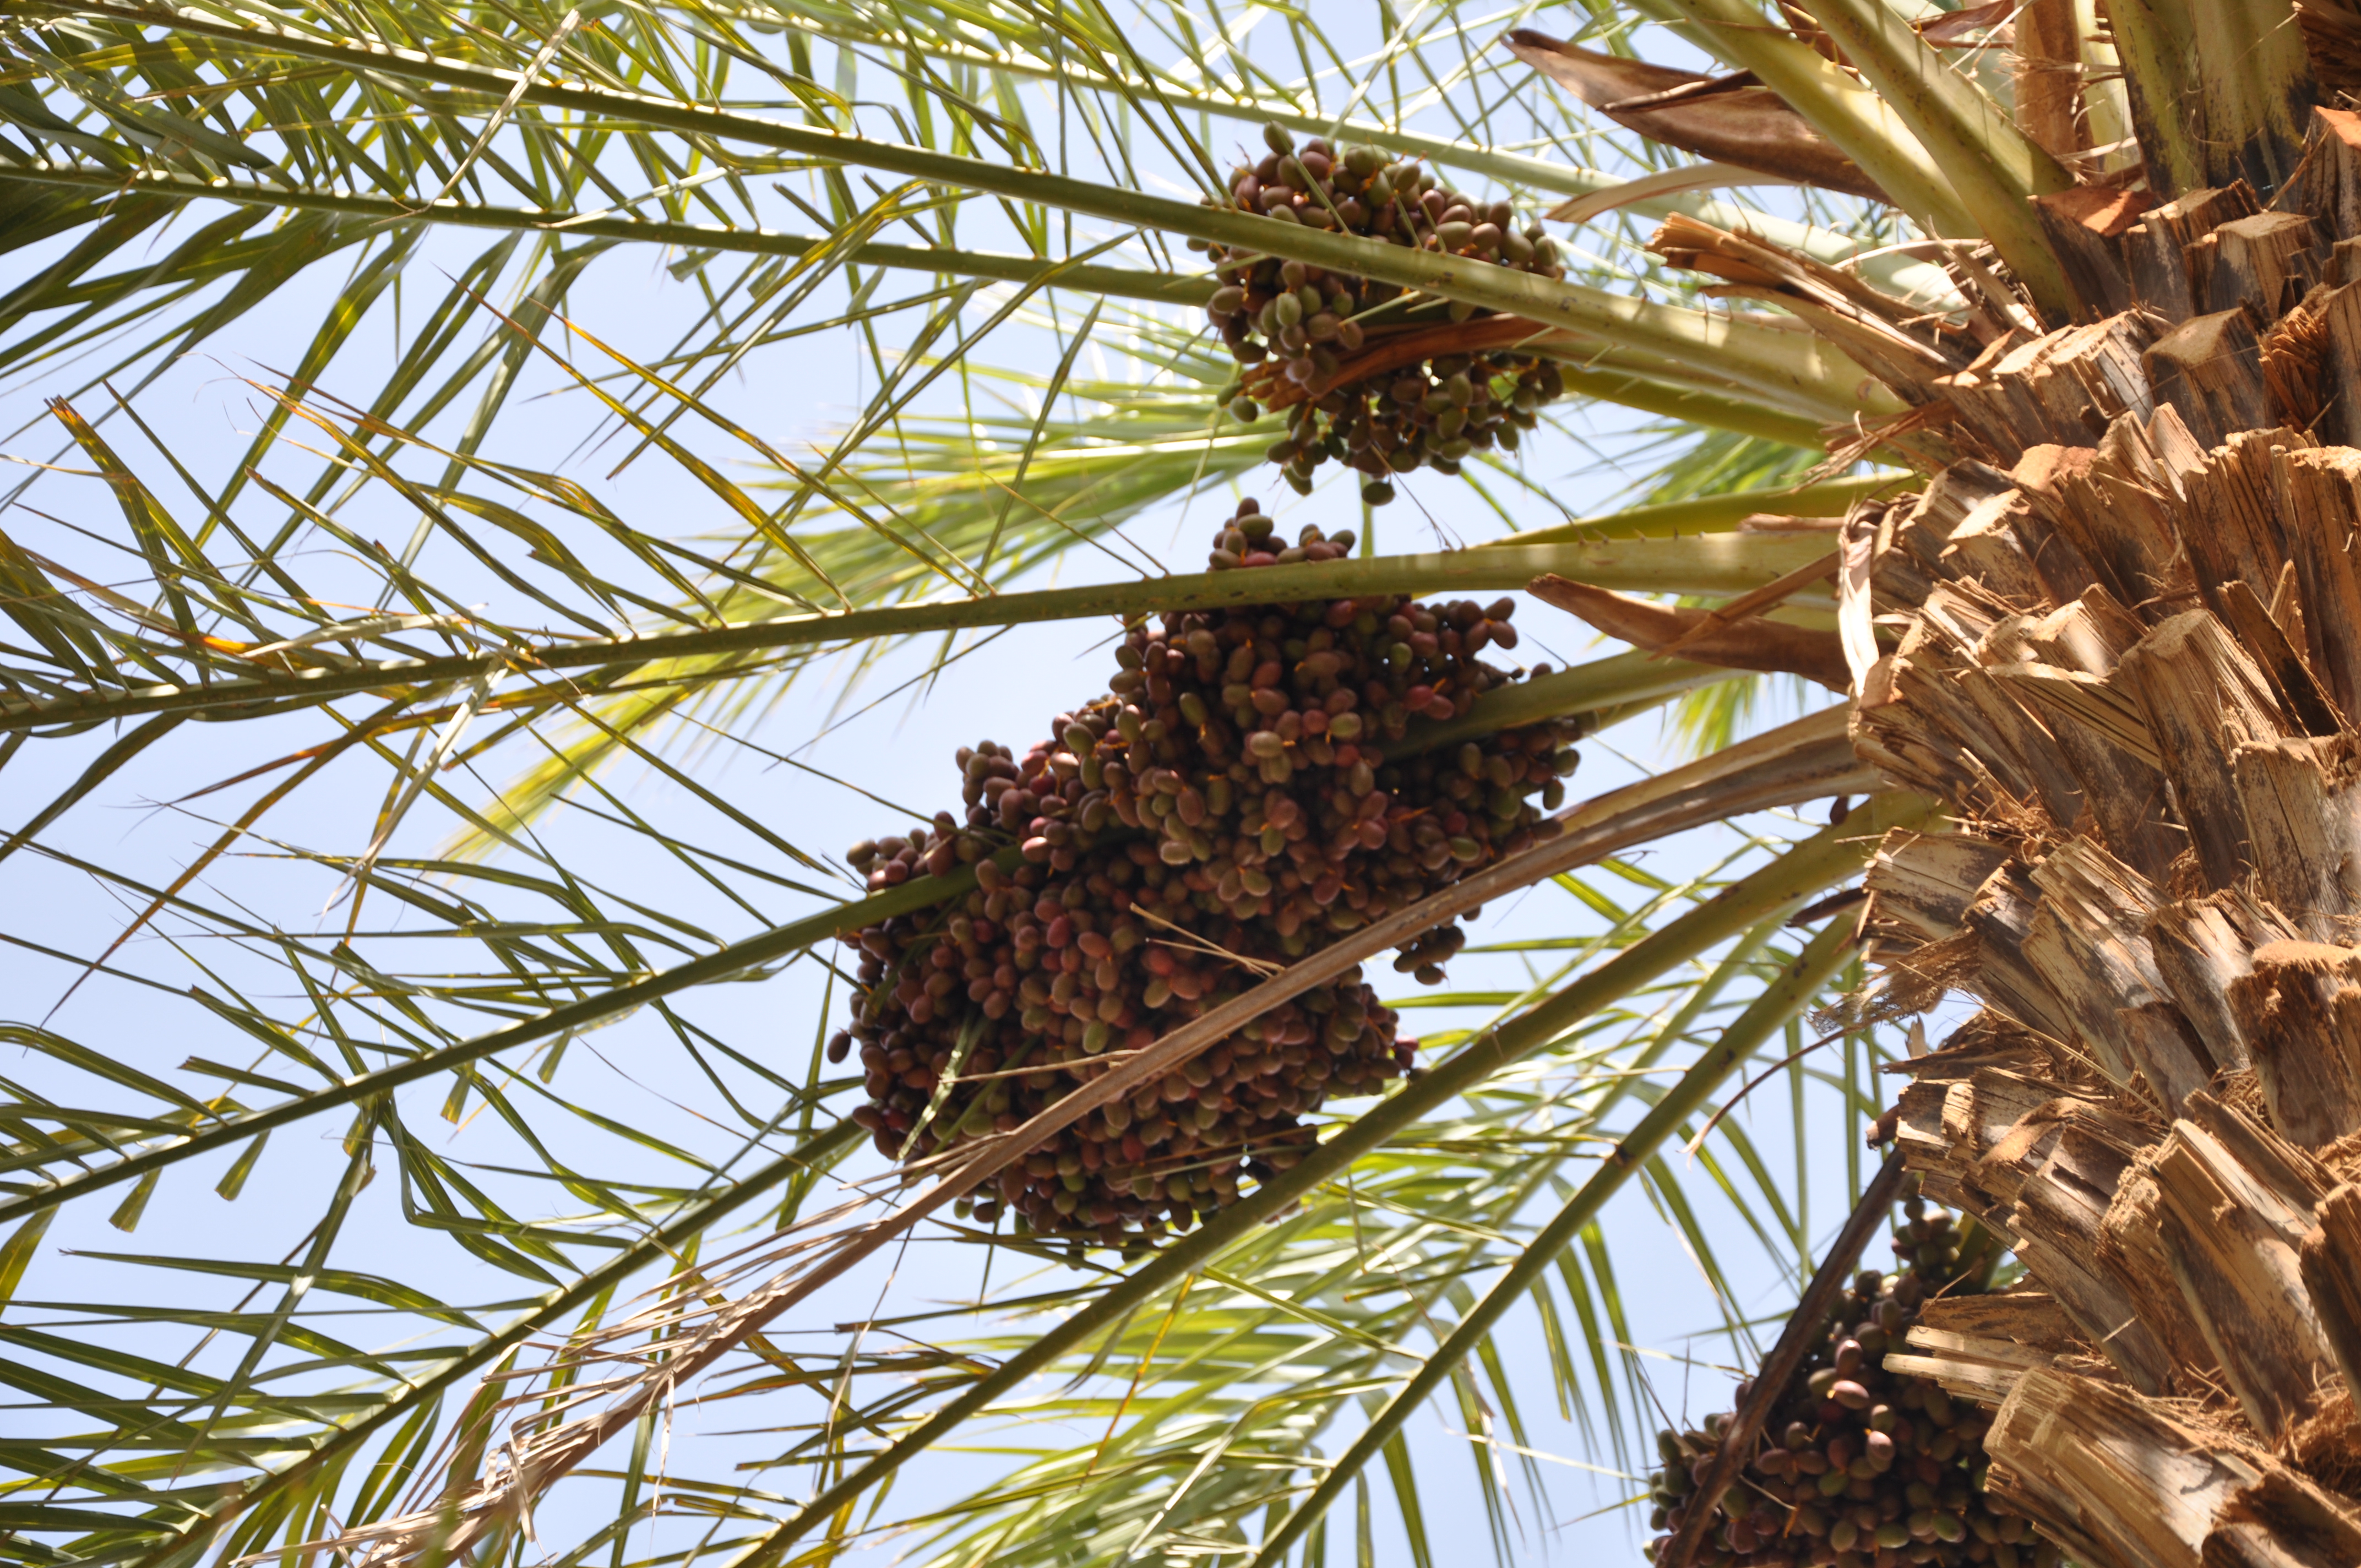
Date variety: bouisthami